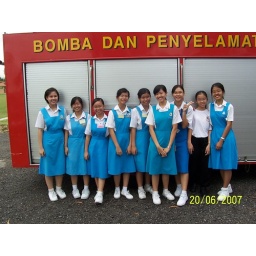
The girls in morning section,except the white shirt girl